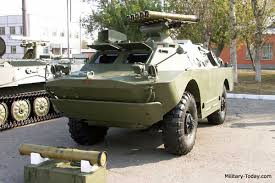
Label: BTR